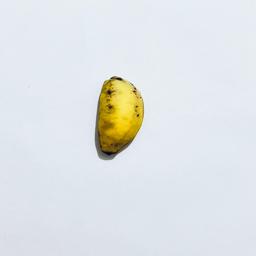
Ripeness: Ripe